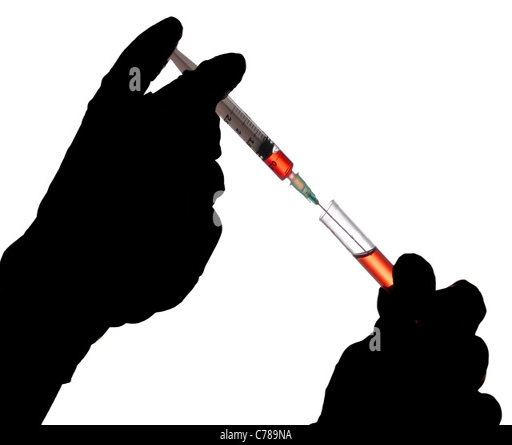
hand holding a syringe and taking a blood sample from a tube for analysis